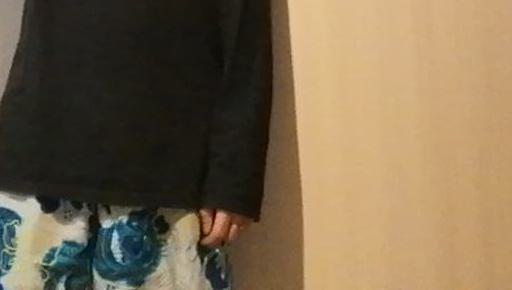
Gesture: no_gesture